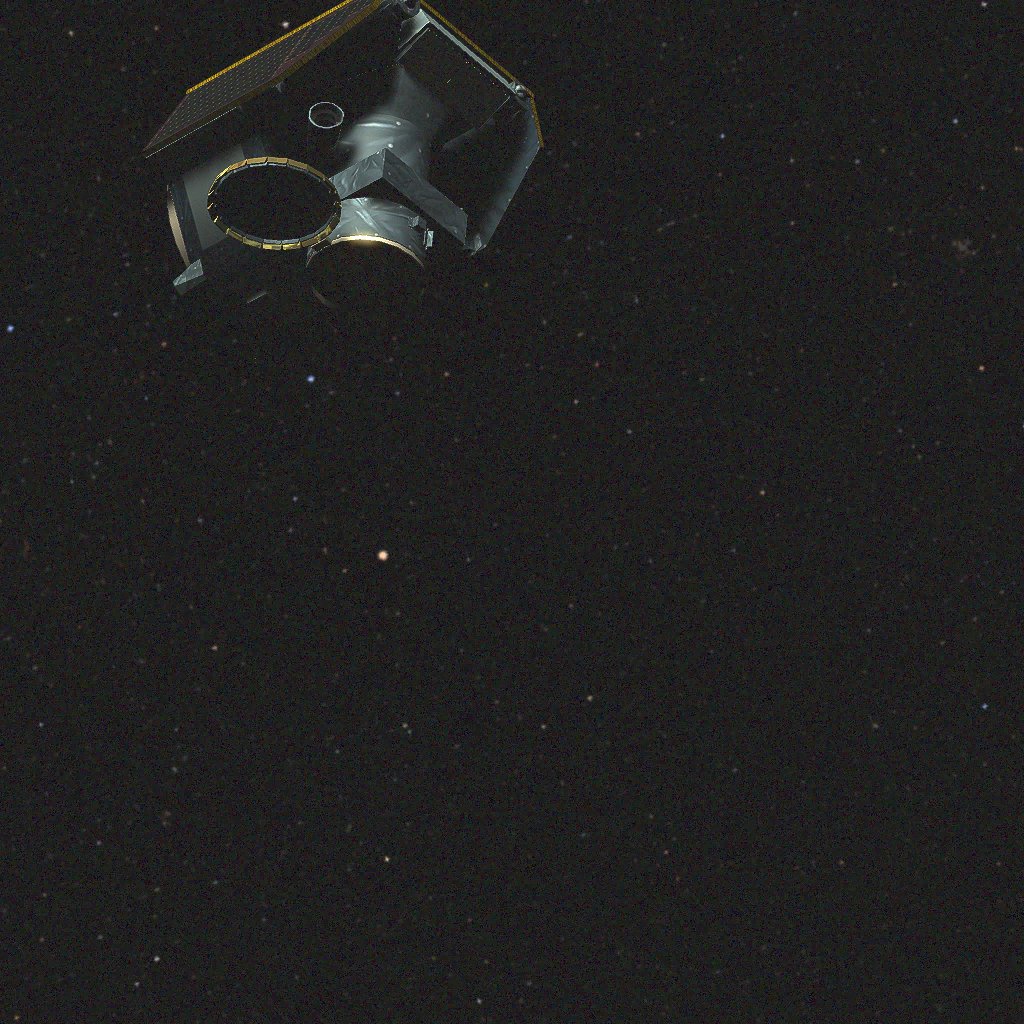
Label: cheops